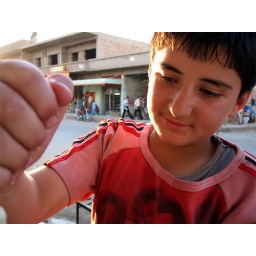
a kurdish boy at the handles of a soft ice-cream machine in qatanya, near qamishle, syria